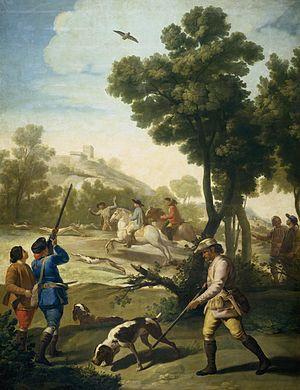
Les Cartons de Goya sont un ensemble d'œuvres peintes par Francisco de Goya entre 1775 et 1792 pour la Fabrique royale de tapisserie. Bien qu'il ne s'agisse pas des seuls cartons pour tapisserie réalisés pour l'usine royale, ce sont les plus connus et ceux auxquels l'histoire de l'art a octroyé l’appellation « carton pour tapisserie » par antonomase, en Espagne.
Le lévrier espagnol, ou galgo espagnol est un lévrier communément utilisé pour la chasse, en particulier la chasse au lièvre en terrain découvert, mais aussi le lapin, le renard et même le sanglier. La Fédération cynologique internationale l'a répertorié dans le groupe 10, lévriers, section 3, standard nᵒ 285.